Metamec

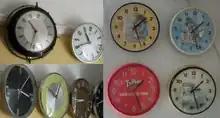
Typical Metamec clocks, dating from the 1960s to 1980s.

Metamec was a manufacturer of domestic clocks in the second half of the 20th century, and was based in Dereham, Norfolk, England. The name "Metamec" is derived from "metal-work and mechanics". The company started as an offshoot of the furniture manufacturers Jentique about 1941, which made boxes for instruments and bombs during World War II.